Ofer Berkovitch

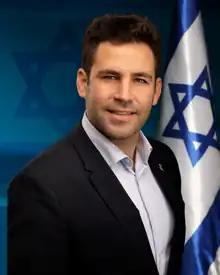

Ofer Berkovitch (July 7, 1983) is the founder and chairman of Jerusalem's political movement, a member of the Jerusalem city council, and Hitorerut's 2018 candidate for Mayor of Jerusalem. Previously, Berkovitch served as Jerusalem's Deputy Mayor and has held municipal portfolios for culture, economic development, and the city center among others.